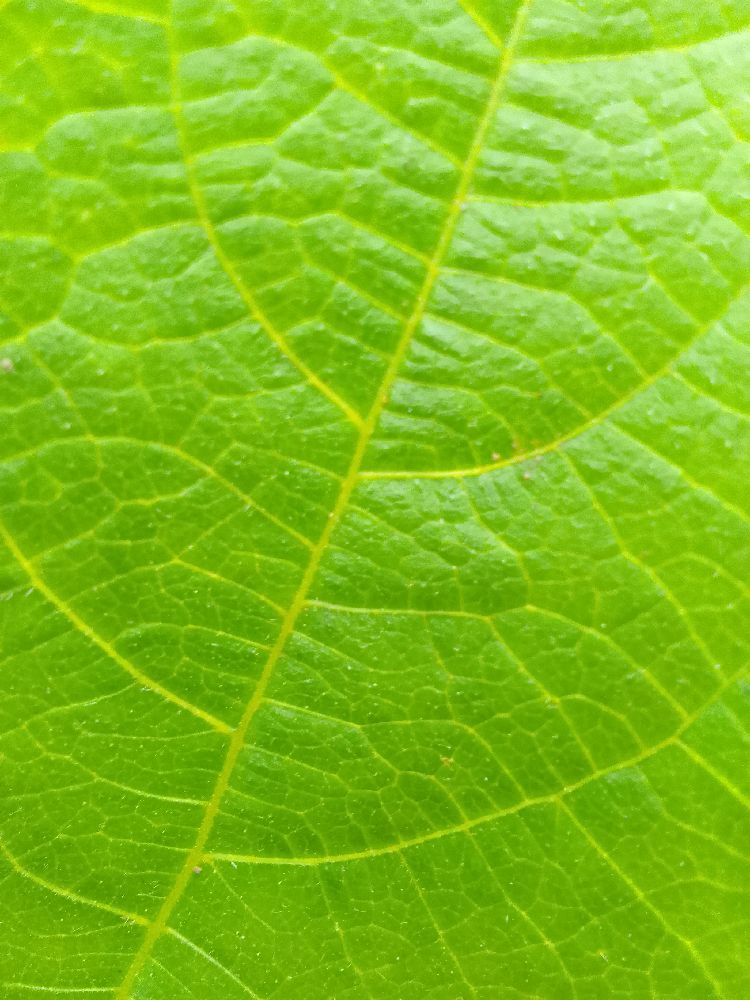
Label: healthy